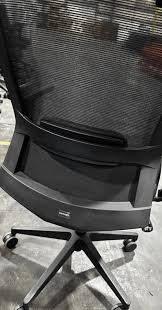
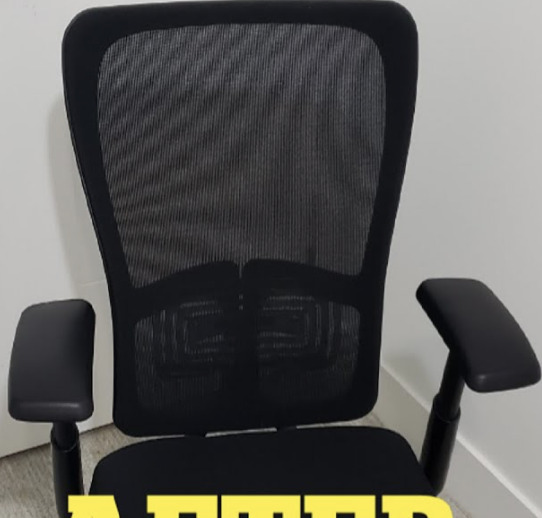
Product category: items_chair
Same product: no